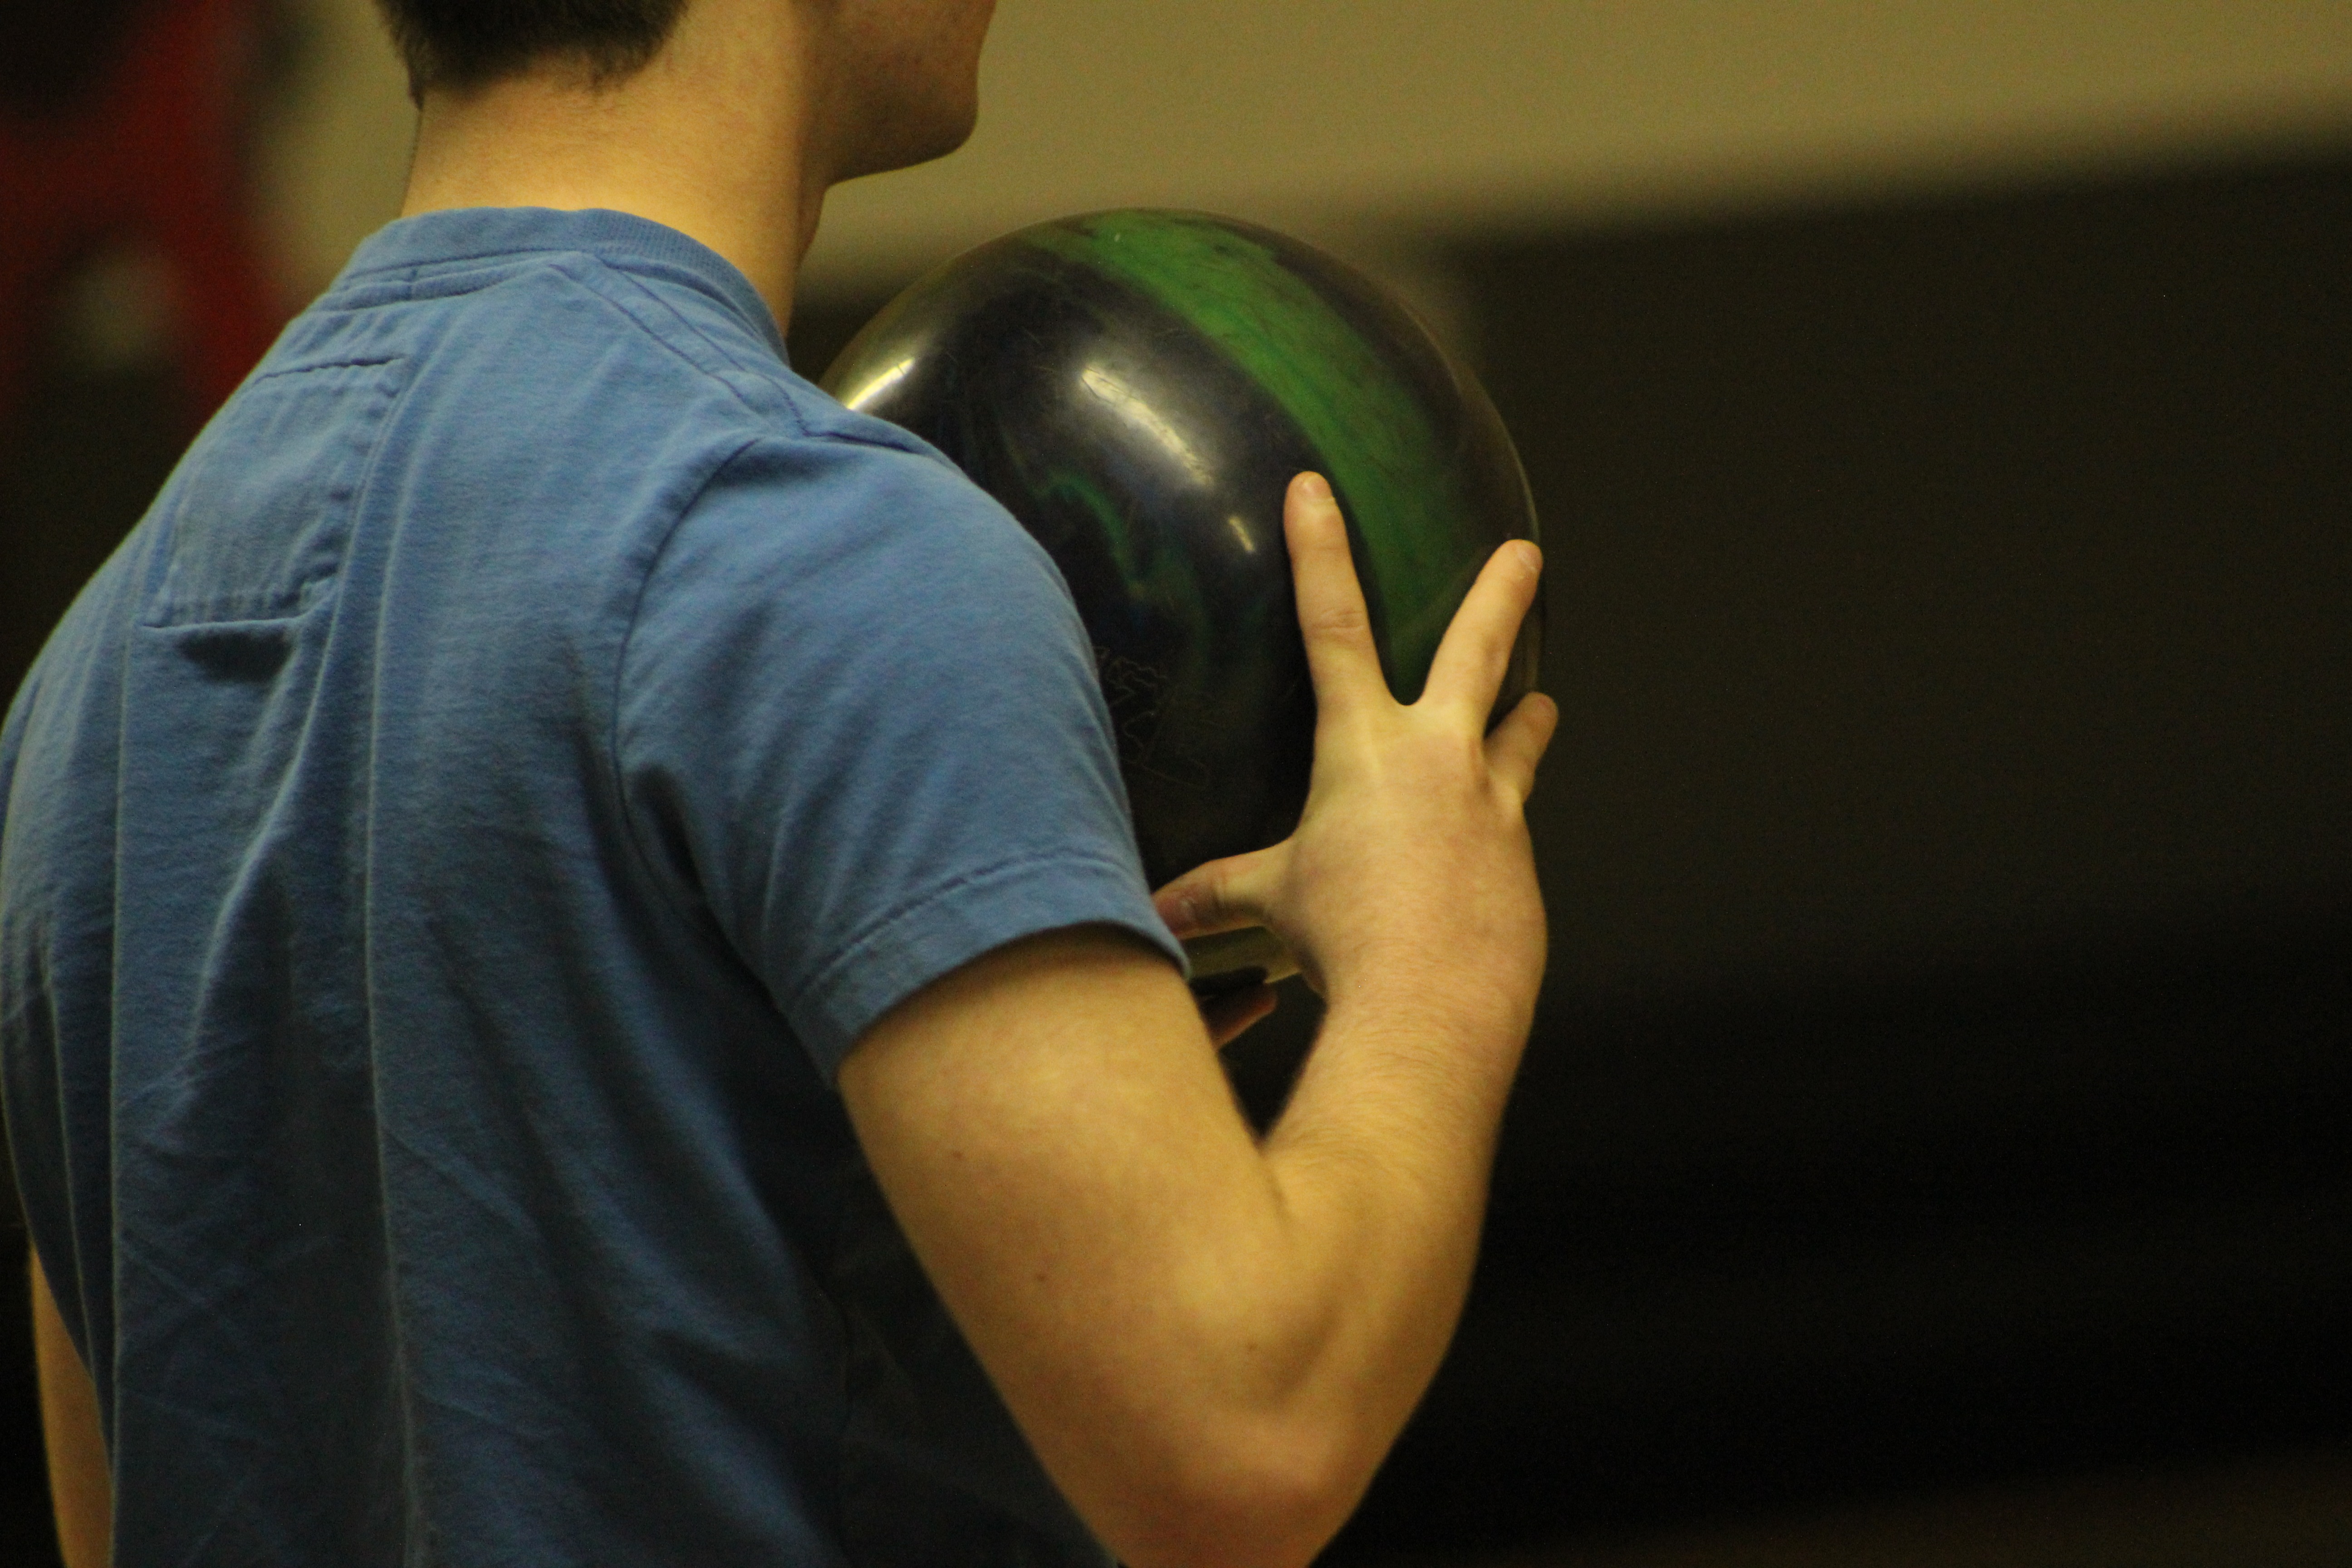
hand, man, sport, game, alley, male, recreation, bowl, playing, leisure, arm, player, muscle, activity, bowling, competition, fun, sports, ball, winner, hobby, compete, recreational, physical fitness